2023 IMSA SportsCar Weekend

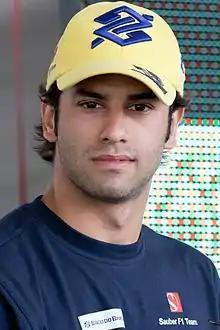
Felipe Nasr "(pictured in 2015)" secured the No. 7 Porsche's first victory of the season.

Sunday’s afternoon qualifying was broken into four sessions, with one session for the GTP, LMP2 and LMP3, GTD Pro and GTD classes, which lasted for 20 minutes for the GTP session, and 15 minutes for the LMP2/LMP3, and GTD Pro/GTD sessions. The rules dictated that all teams nominated a driver to qualify their cars, with the Pro-Am LMP2 class requiring a Bronze rated driver to qualify the car while the LMP3 class required a Bronze/Silver Rated driver to qualify the car. The competitors' fastest lap times determined the starting order. IMSA then arranged the grid to put GTPs ahead of the LMP2, LMP3, GTD Pro, and GTD cars.